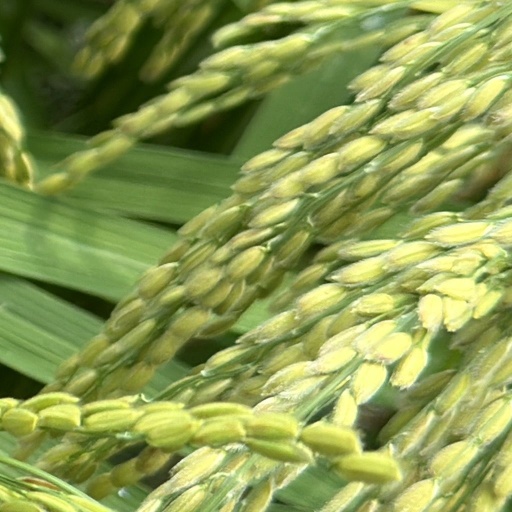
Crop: rice